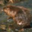
Label: beaver